Barnyard (video game)

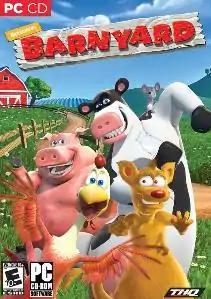
North American Windows cover art

Barnyard is a party-oriented adventure game developed by Blue Tongue Entertainment and published by THQ; it is based on the movie of the same name. It was released on August 1, 2006 for GameCube, PlayStation 2, Game Boy Advance, and Microsoft Windows. A Wii version was released on November 30, 2006.